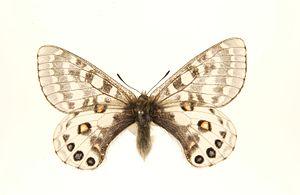
Parnassius orleans est une espèce d'insectes lépidoptères de la famille des Papilionidae, de la sous-famille des Parnassiinae et du genre Parnassius.